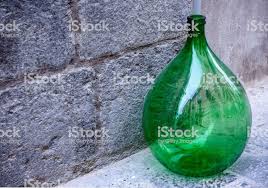
Label: glass